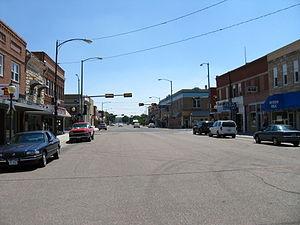
La ville de Sidney est le siège du comté de Cheyenne, dans l’État de Nebraska, aux États-Unis. Elle comptait 6 282 habitants lors du recensement de 2000.